Buddhist influences on Christianity

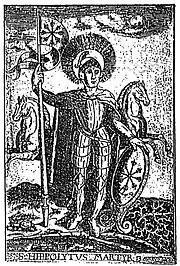
17th century engraving of Hippolytus

Early 3rd–4th century Christian writers such as Hippolytus and Epiphanius write of one Scythianus who visited India around 50 CE, whence he brought the "doctrine of the Two Principles". Scythianus' pupil Terebinthus supposedly presented himself as a "Buddha" ("he called himself Buddas" Cyril of Jerusalem) and became well known in Judaea and was said to have conversed with the apostles and to have brought books back from his trade with India. The same author says his books and knowledge were taken over by Mani, and became the foundation of the Manichean doctrine.